List of World War I memorials and cemeteries in Lorraine

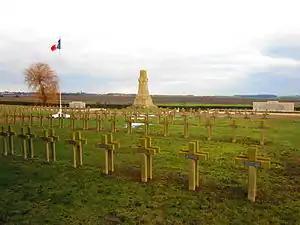
Cemetery at Riche with monument and two ossuaries visible to the rear

This simple obelisk in granite remembers the soldiers who died in the battle of Morhange. Erected in the inter-war years, it was destroyed by the Germans during their occupation in the Second World War and rebuilt in 1964. Near to the obelisk there is a mounted map showing the field of battle so that one can visualise the events of the two days of the battle. The monument was inaugurated on 20 August 1921 and has a height of 10 metres. It carries the simple inscription